Ole Bull State Park

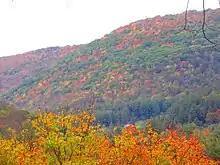
View from the overlook on the Castle Vista Trail

The picnic area is on the bank of Kettle Creek across from the swimming area. There are four pavilions, many picnic tables, a playground, fireplaces, a restroom and water hydrants. There is electricity at the Stone Pavilion. These pavilion must be reserved in order to have access to the electricity.